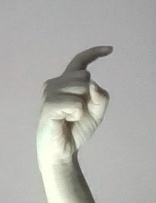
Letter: ra